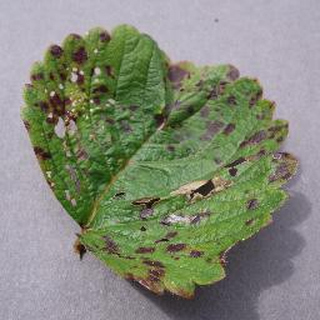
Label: strawberry_leaf_scorch